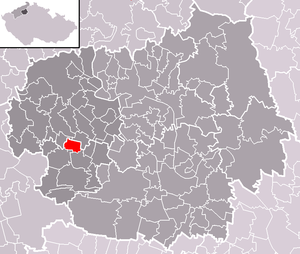
Sedlec est une commune du district de Děčín, dans la région d'Ústí nad Labem, en République tchèque. Sa population s'élevait à 207 habitants en 2018.